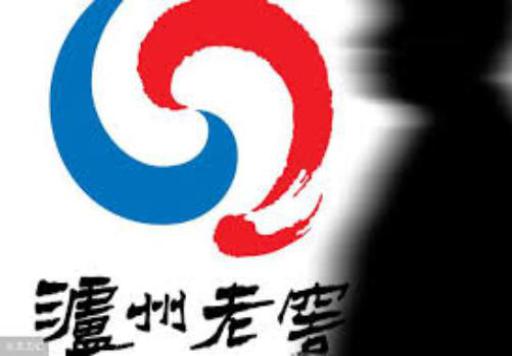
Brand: luzhoulaojiao-3
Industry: Food